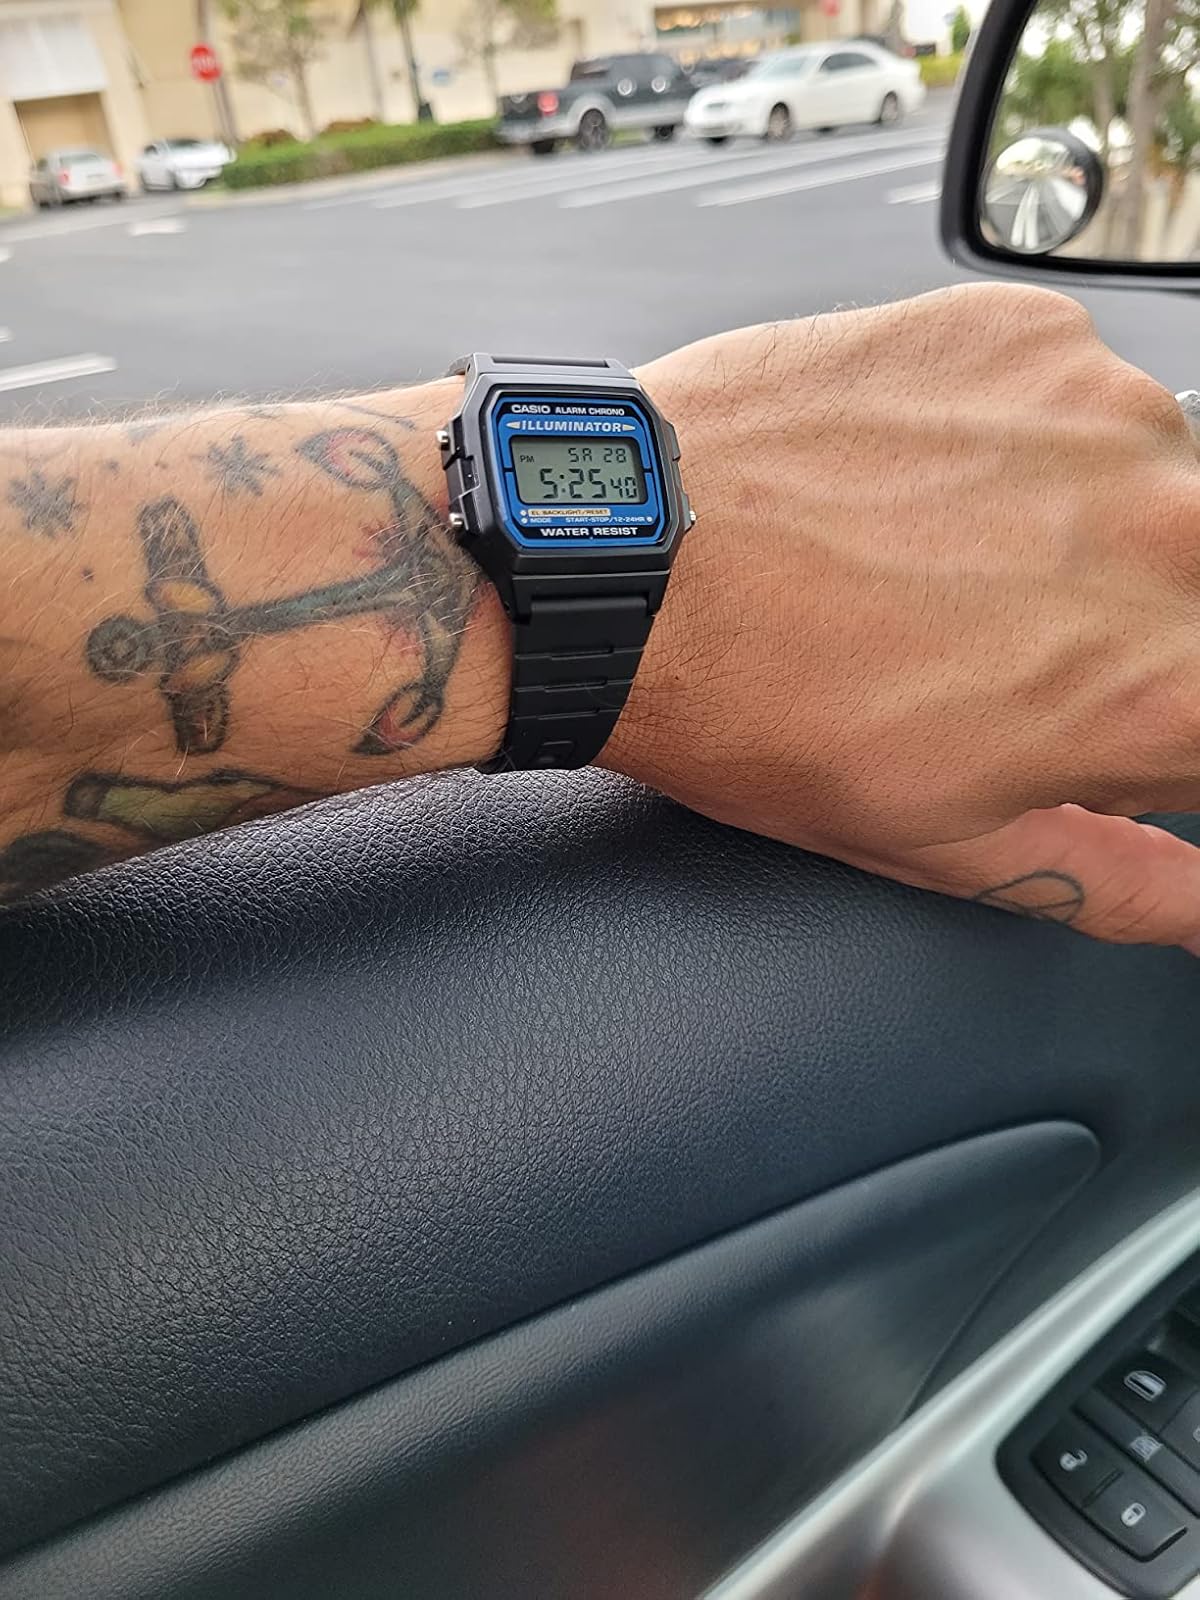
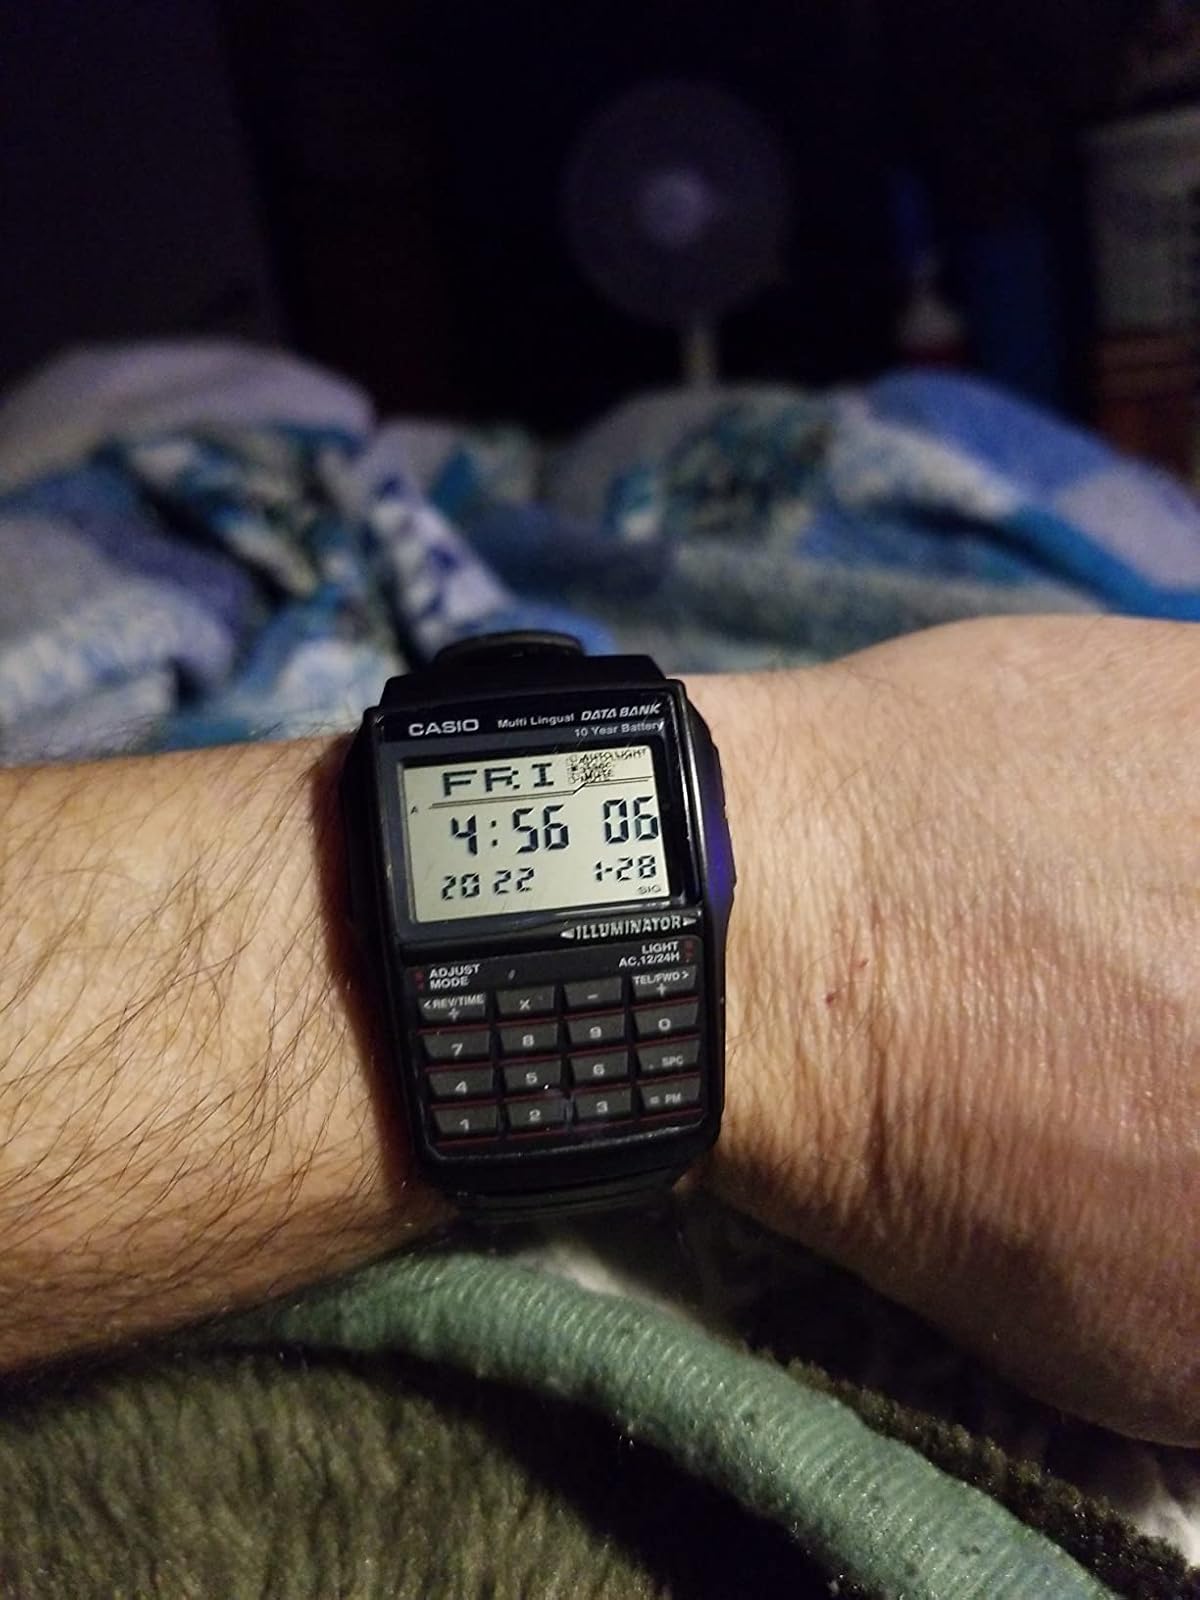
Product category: accessories_watch
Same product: no